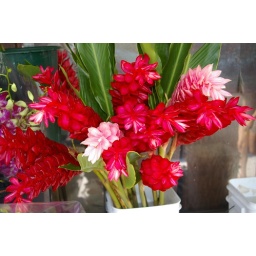
flowers in the market